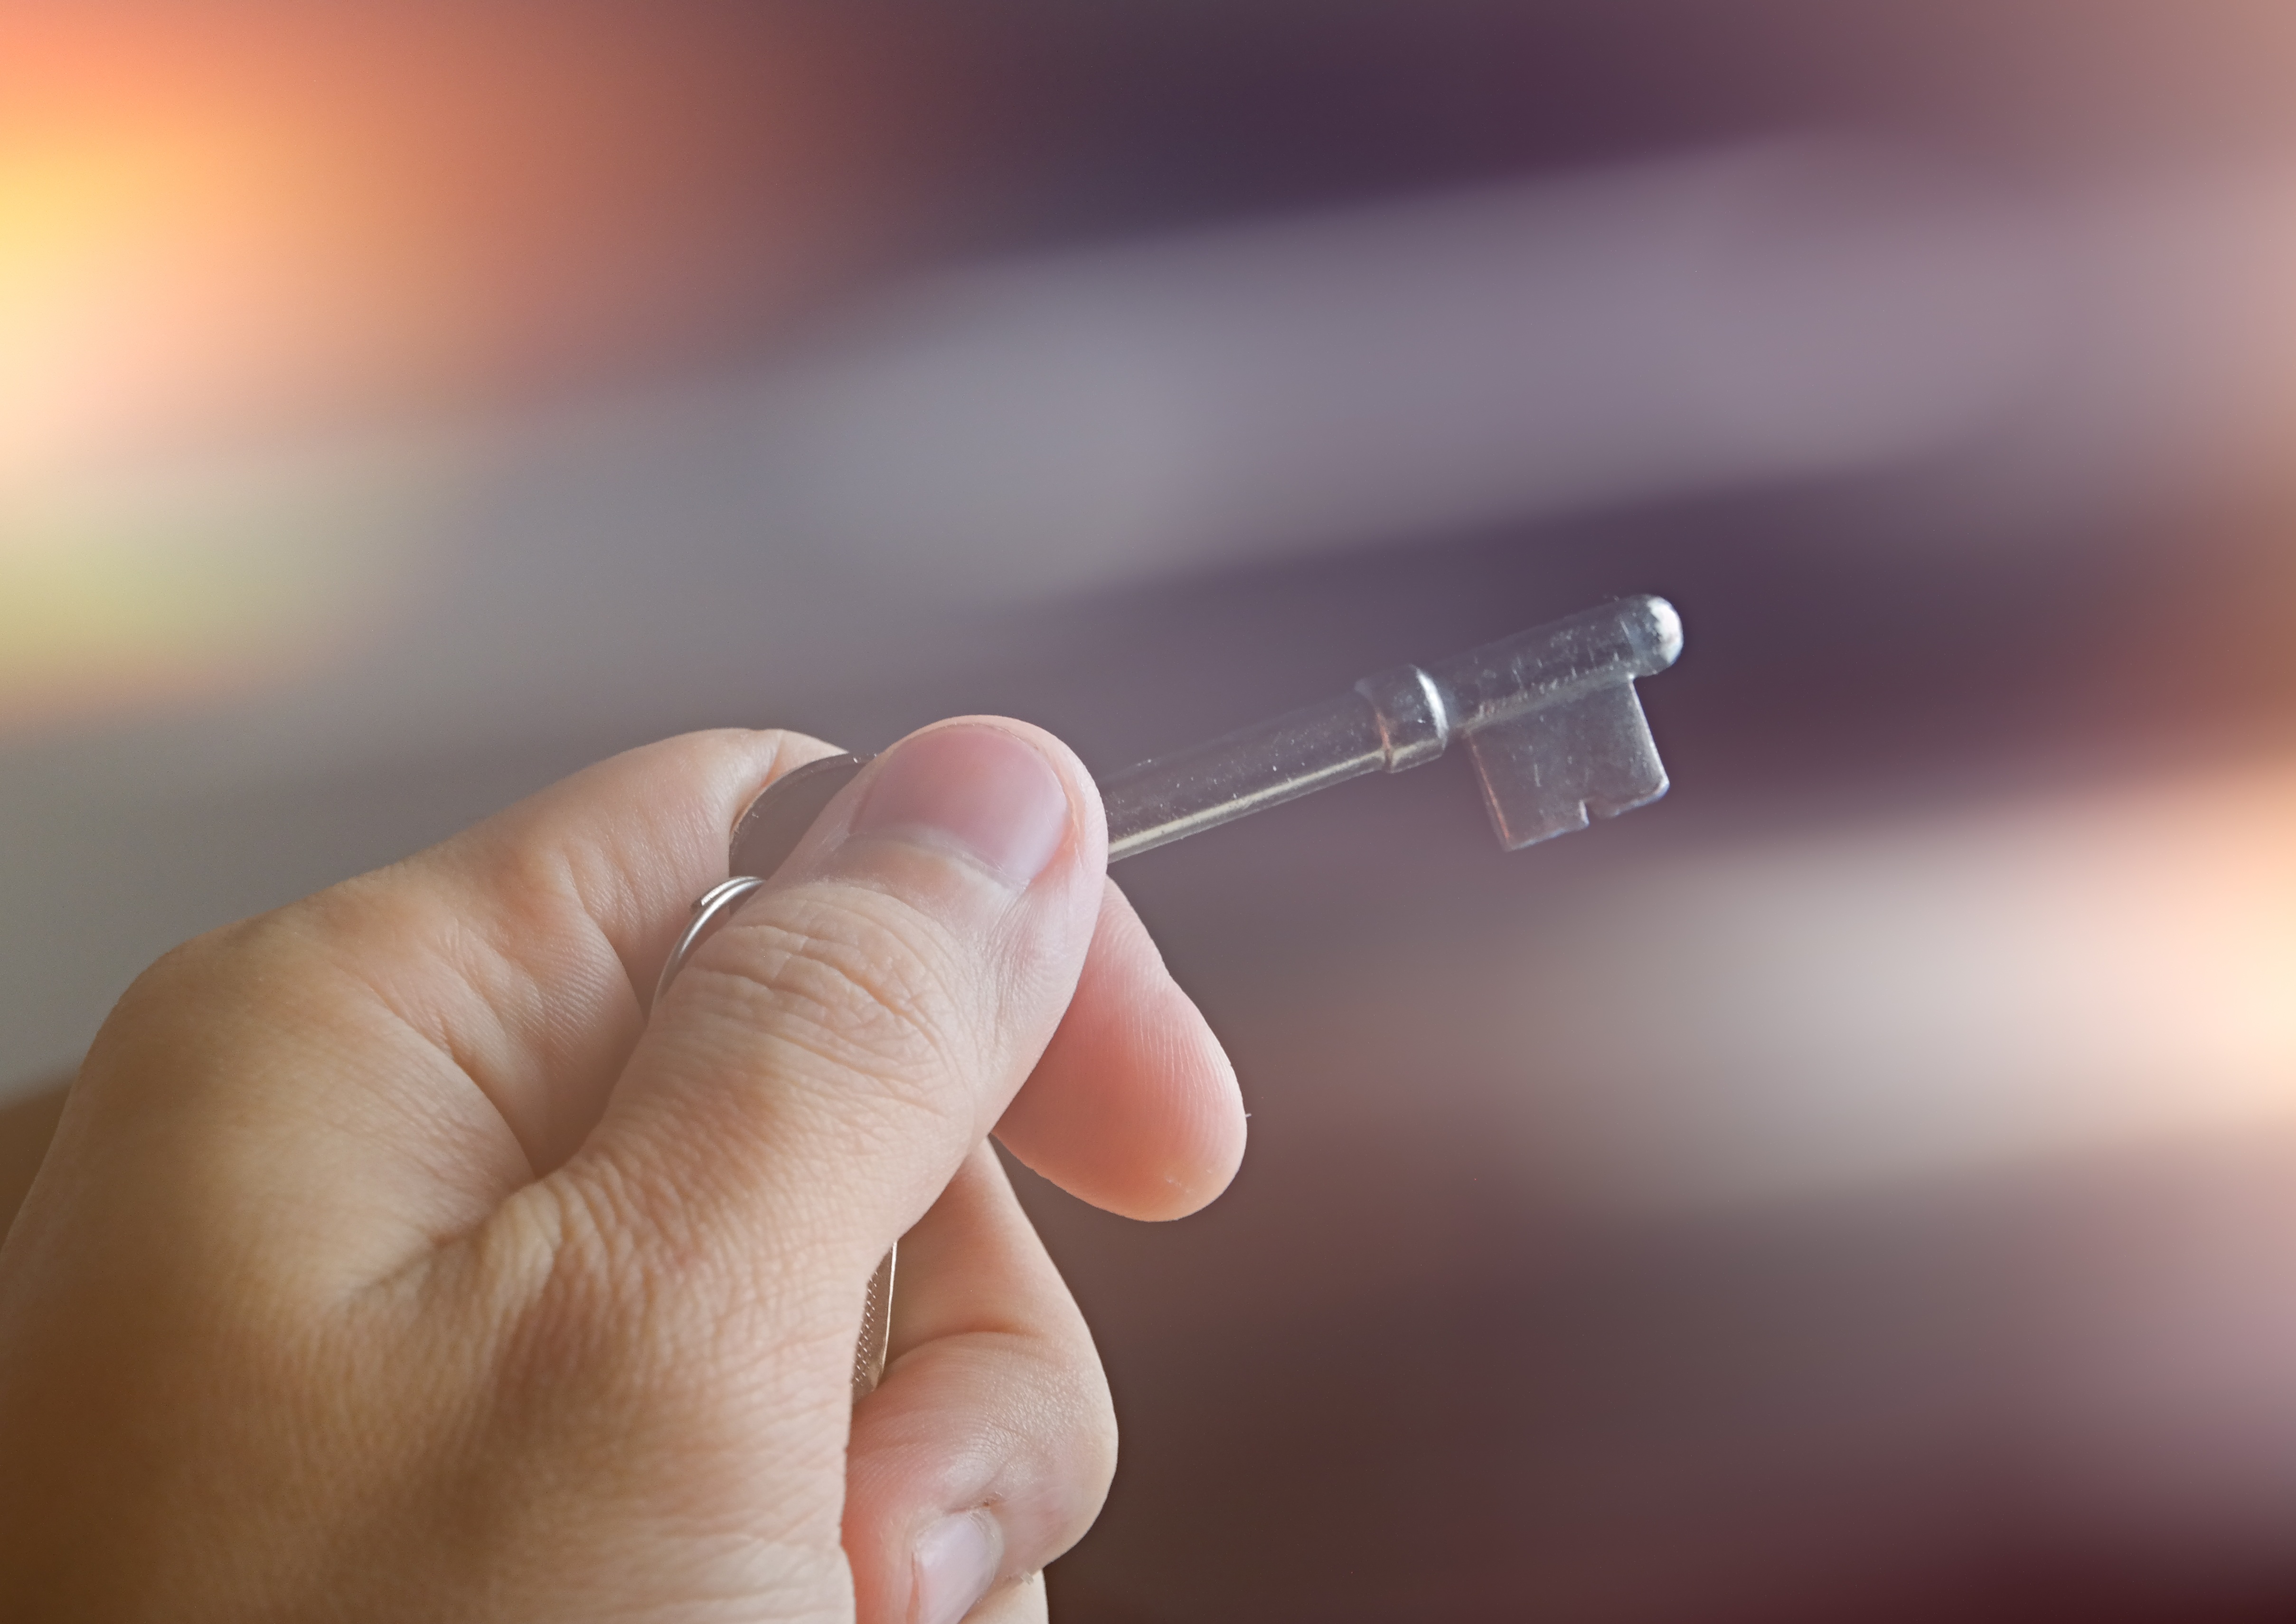
hand, open, person, light, photography, finger, symbol, key, holding, security, close up, eye, lock, organ, success, macro photography